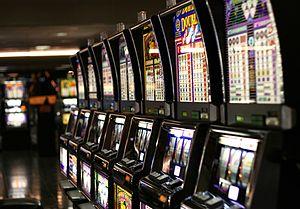
En intelligence artificielle, plus précisément en apprentissage automatique, l'apprentissage par renforcement consiste, pour un agent autonome, à apprendre les actions à prendre, à partir d'expériences, de façon à optimiser une récompense quantitative au cours du temps. L'agent est plongé au sein d'un environnement, et prend ses décisions en fonction de son état courant. En retour, l'environnement procure à l'agent une récompense, qui peut être positive ou négative. L'agent cherche, au travers d'expériences itérées, un comportement décisionnel optimal, en ce sens qu'il maximise la somme des récompenses au cours du temps.
En mathématiques, plus précisément en théorie des probabilités, le problème du bandit manchot se formule de manière imagée de la façon suivante : un utilisateur, face à des machines à sous, doit décider quelles machines jouer. Chaque machine donne une récompense moyenne que l'utilisateur ne connait pas a priori. L'objectif est de maximiser le gain cumulé de l'utilisateur.